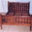
Label: bed